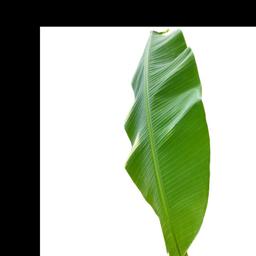
Label: MALBHOG LEAF